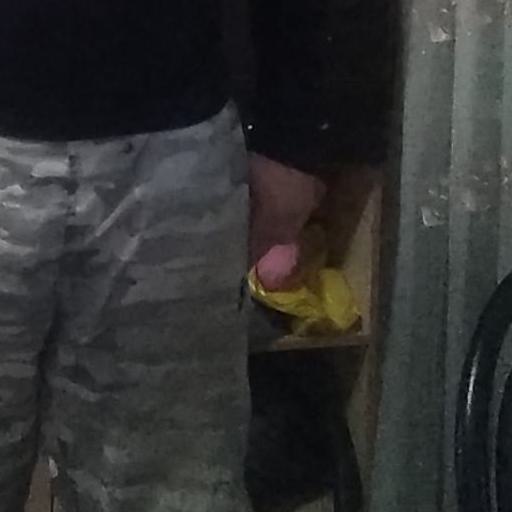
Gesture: no_gesture